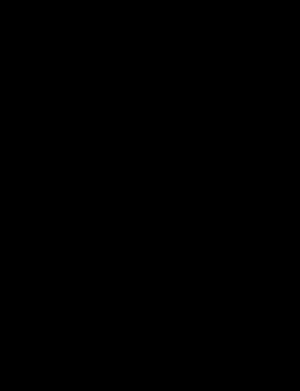
Le vin de riz de Shaoxing ou plus simplement vin de Shaoxing est un vin de céréale, originaire de la région de Shaoxing dans la province chinoise du Zhejiang. C'est une boisson alcoolique obtenue par saccharification et fermentation du riz, titrant entre 14 et 18 %, de couleur brun brou-de-noix et ayant un goût proche de celui du Xérès et principalement utilisé pour la cuisine.